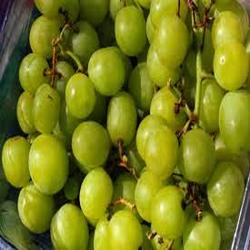
Label: Grapes